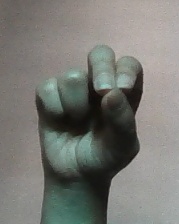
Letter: gaaf